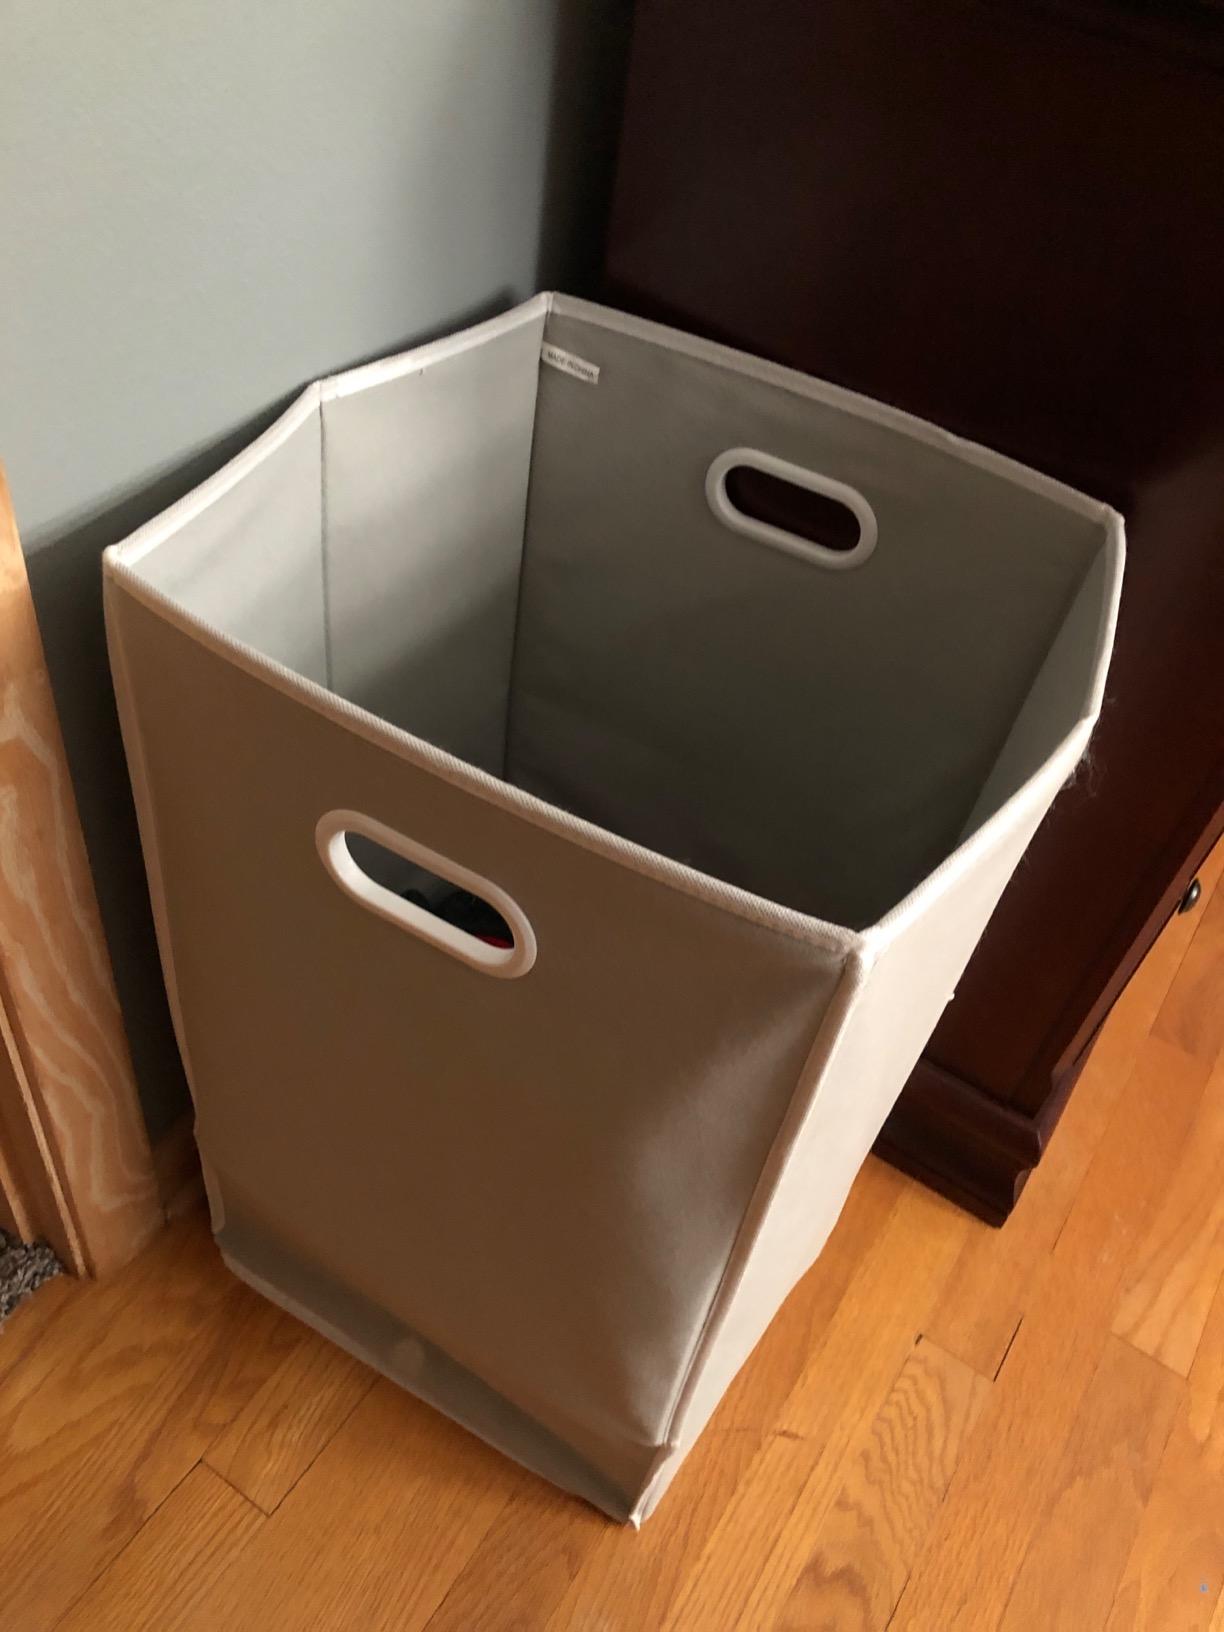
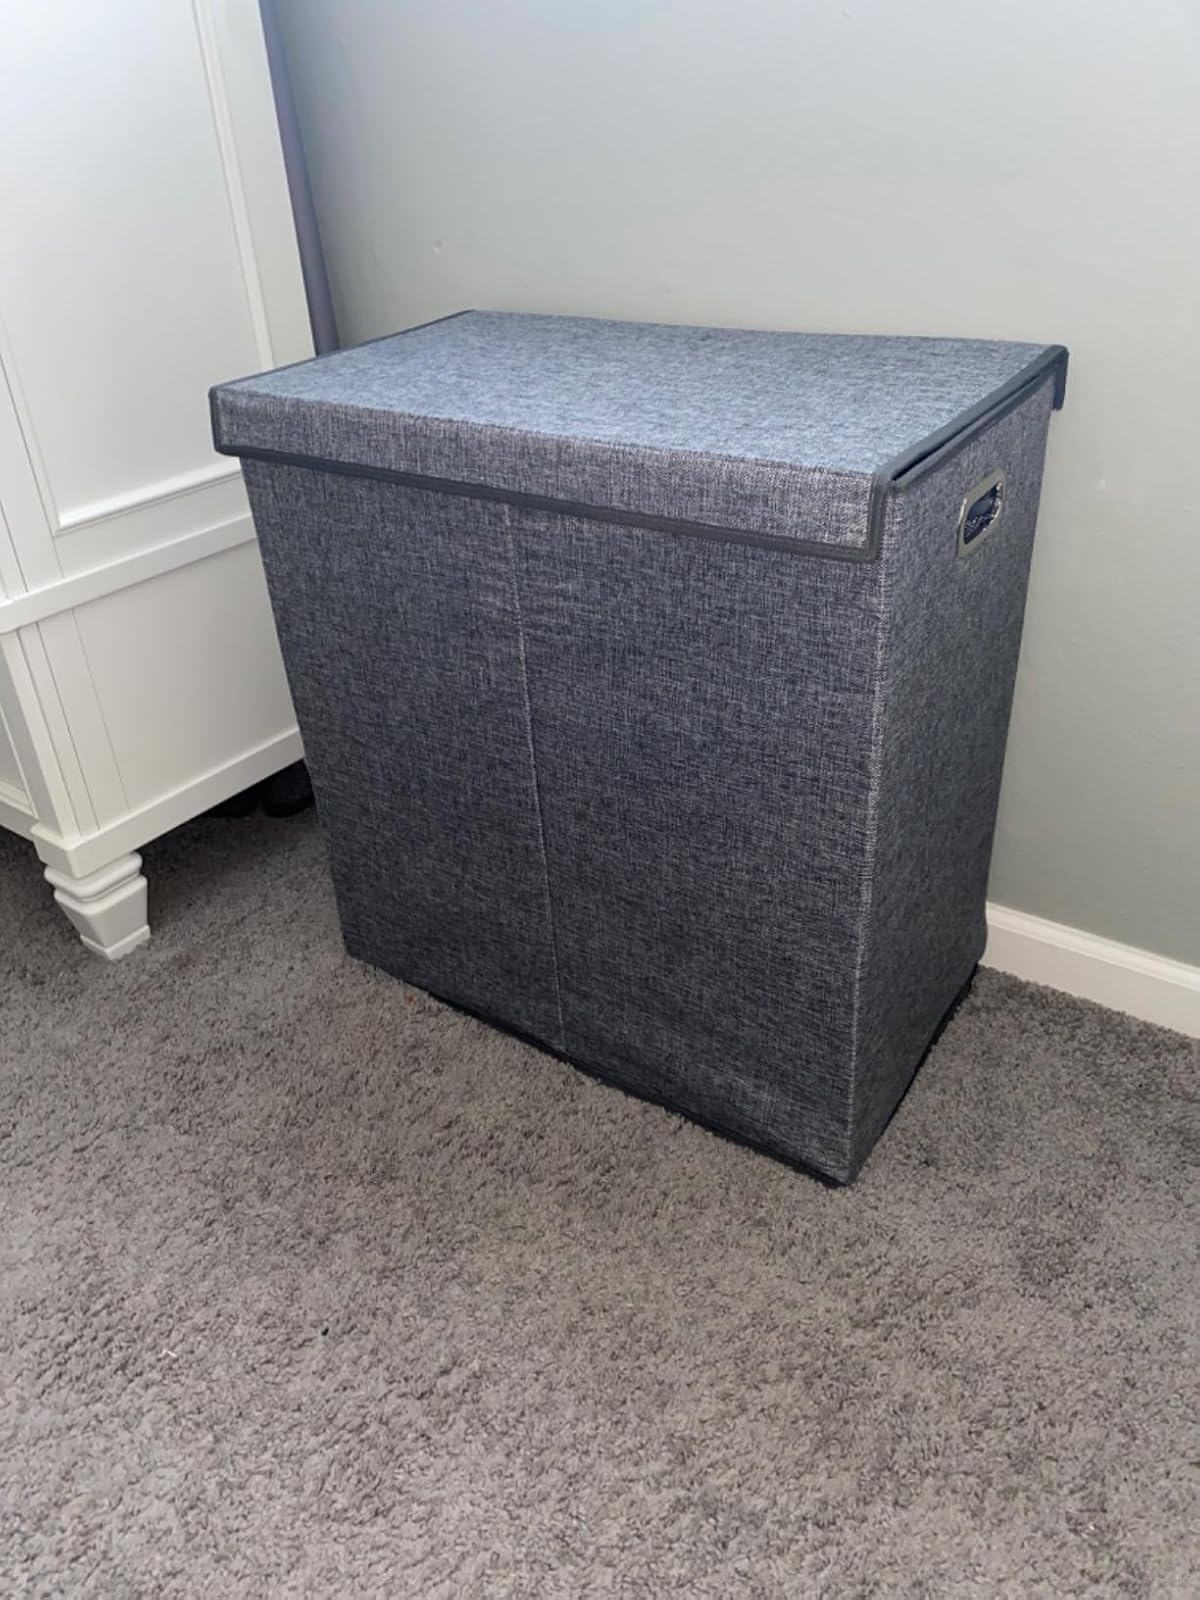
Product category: items_hamper
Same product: no